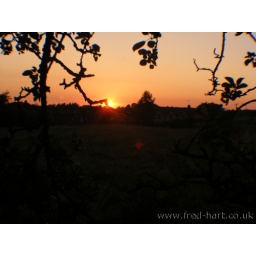
The sun setting over Cirencester during June 2010. Photo taken from my sister's tree house in the back garden!